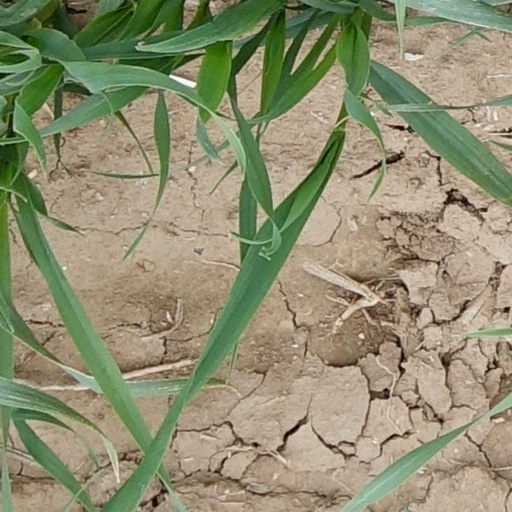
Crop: wheat